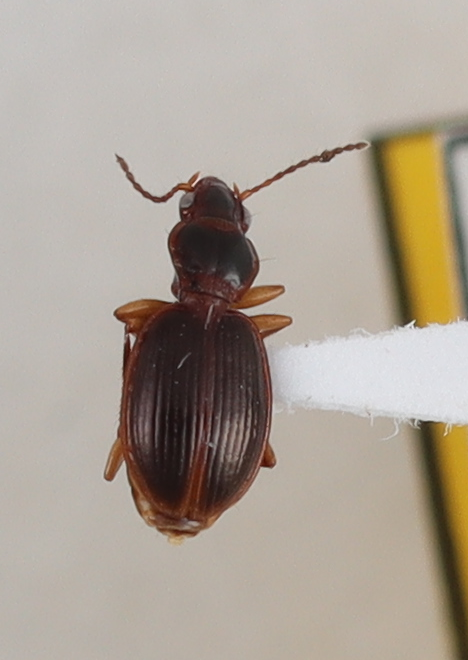
Scientific name: Mecyclothorax rufipennis
Plot: 14
Trap: S
Collected: 20240424